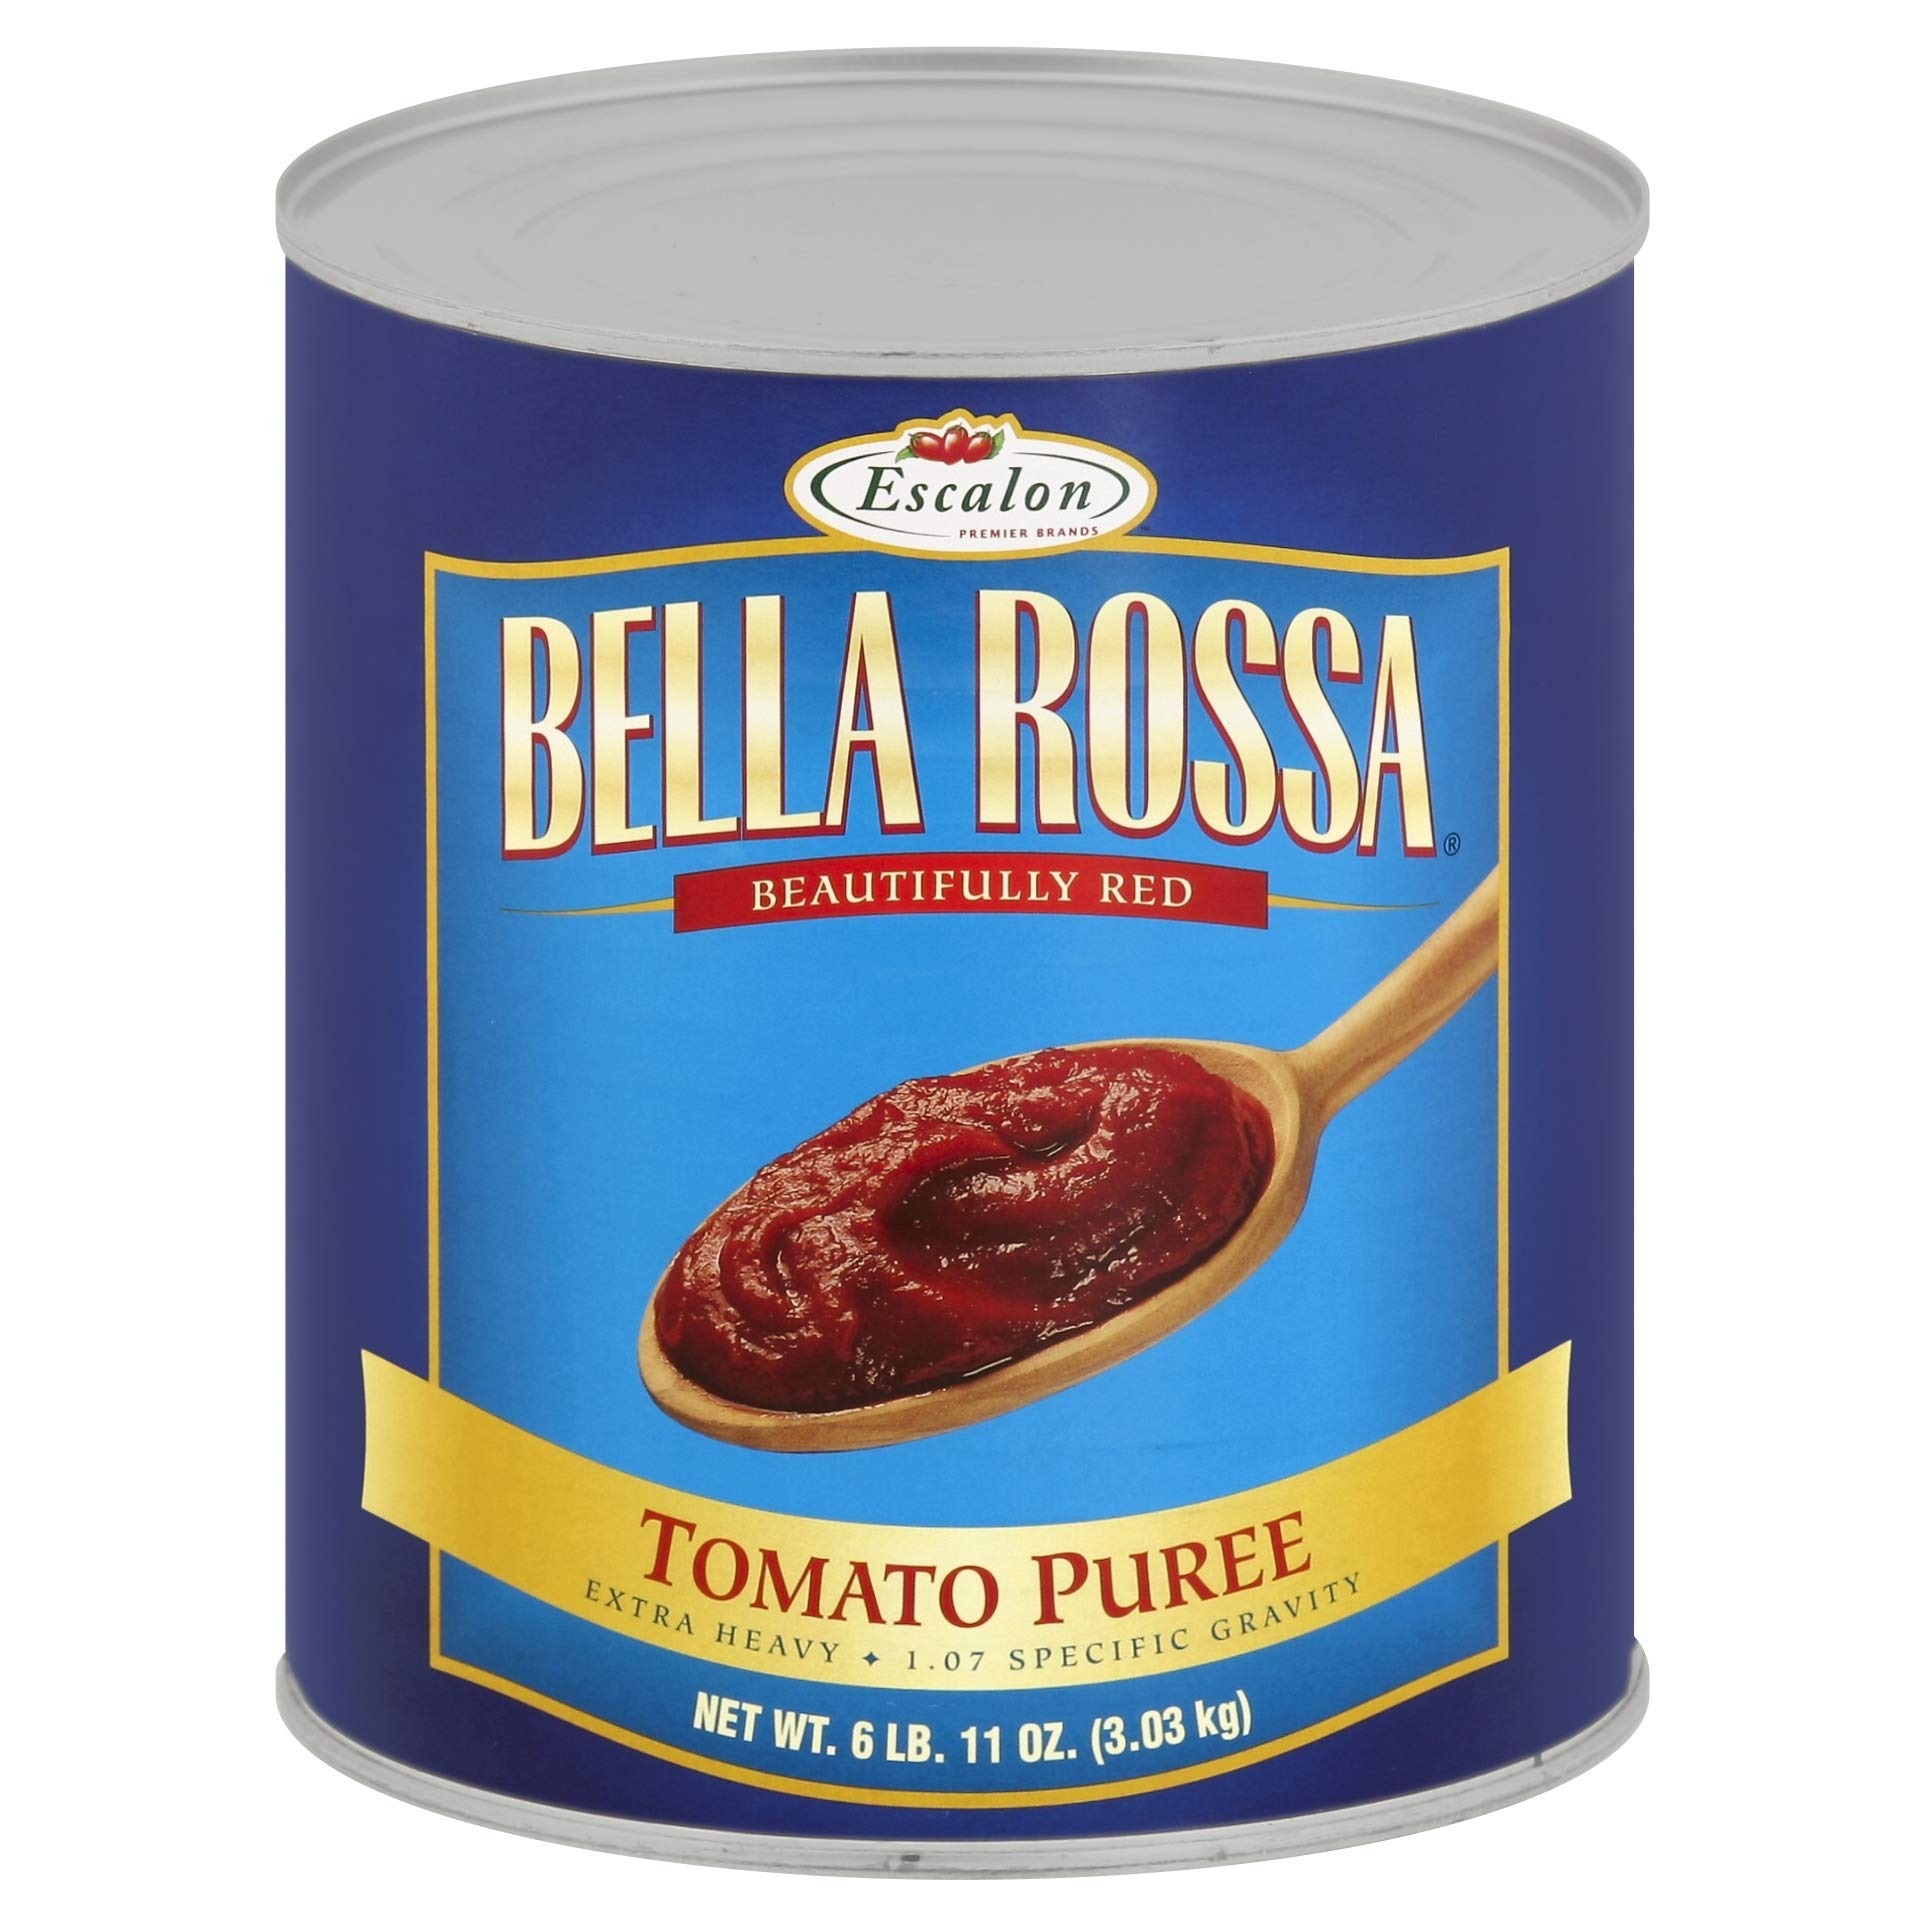
Item Name: Bella Rosa Extra Heavy Tomato Puree, 107 Ounce -- 6 per case.
Value: 6.0
Unit: Count

Price: 119.66